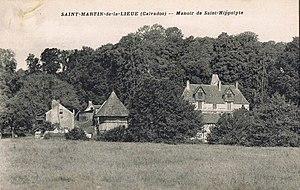
Le manoir Saint-Hippolyte à Saint-Martin-de-la-Lieue, département du Calvados, sur une carte postale de la fin du 19e ou du début du 20e siècle. Façade principale, vue de Est.
Le manoir de Saint-Hippolyte, également appelé manoir de Pont-Mauvoisin, est un édifice des XVᵉ et XVIᵉ siècles situé à Saint-Martin-de-la-Lieue, dans le département du Calvados en région Normandie. Il est inscrit au titre des Monuments historiques depuis le 29 octobre 1971.